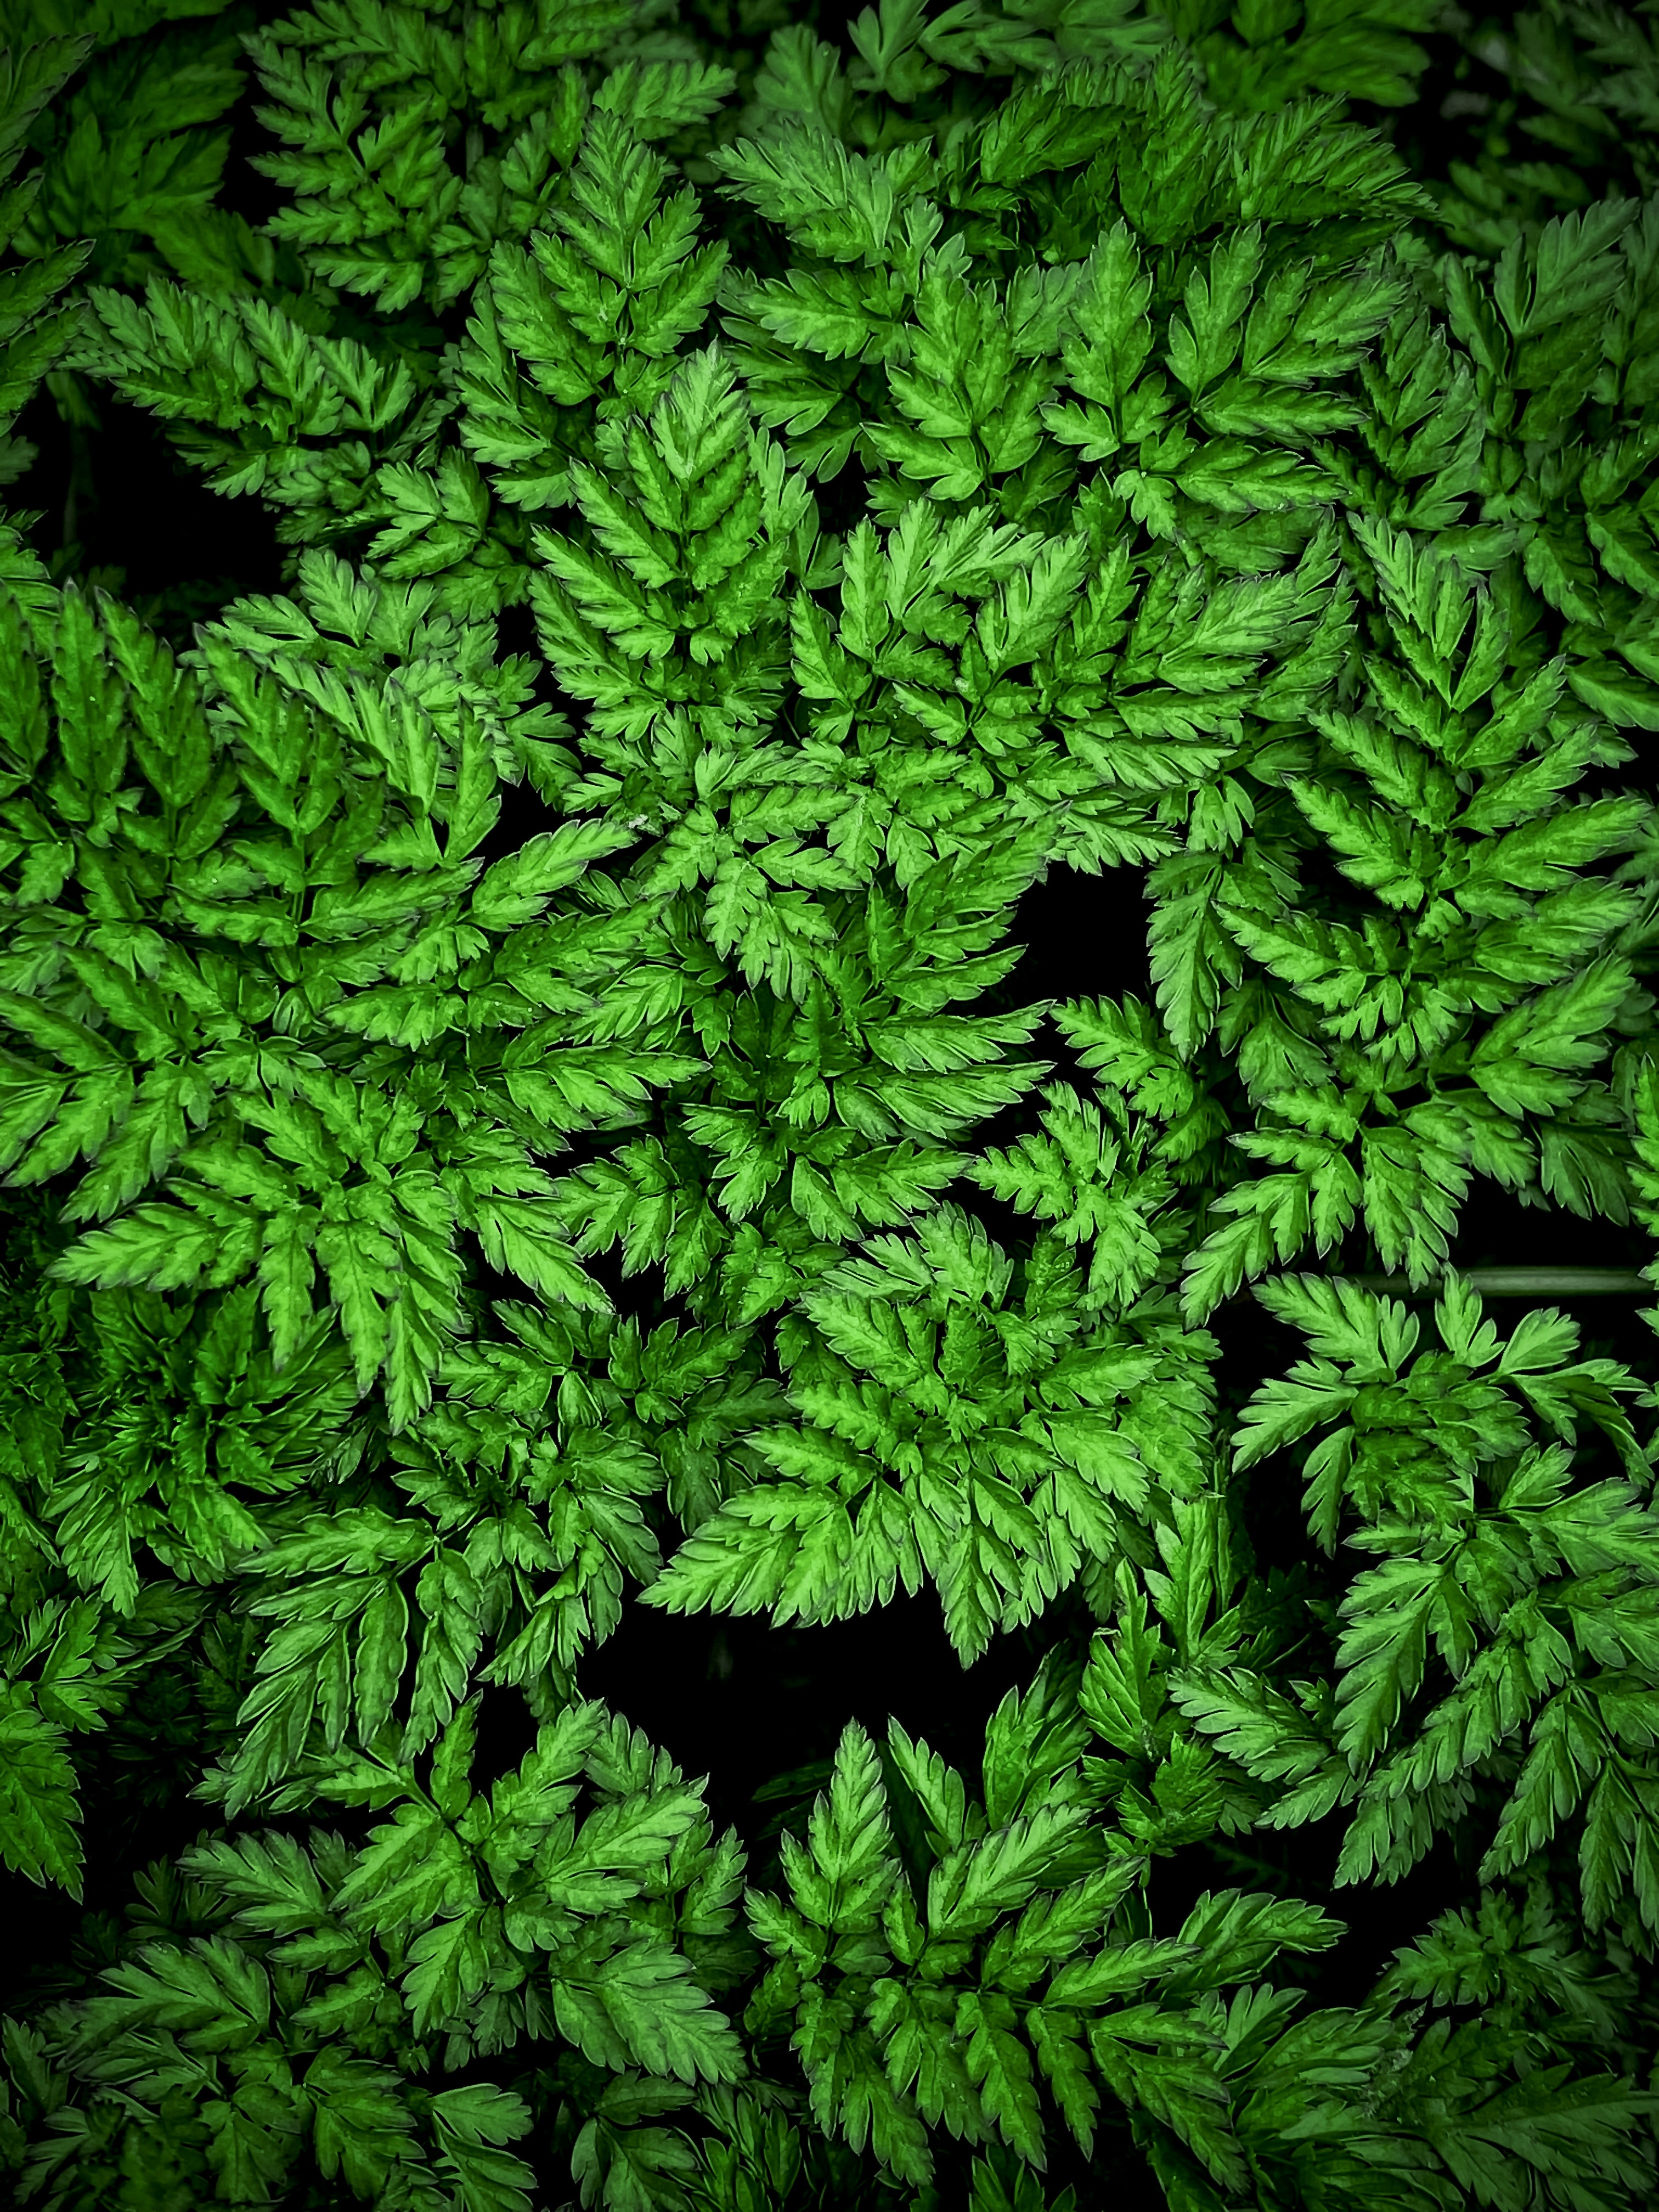
natural, plant, botany, terrestrial plant, organism, vegetation, evergreen, grass, groundcover, flowering plant, forest, shrub, subshrub, pattern, temperate broadleaf and mixed forest, fern, conifer, jungle, landscape, temperate coniferous forest, tree, tropical and subtropical coniferous forests, herb, valdivian temperate rain forest, spruce fir forest, annual plant, pine family, pine, fir, herbaceous plant, old growth forest, rose order, Northern hardwood forest, nettle family, hemp family